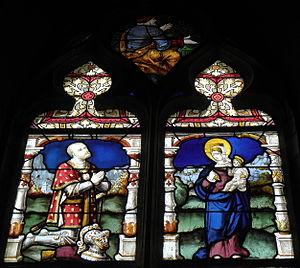
Baie 2 de l'église Saint-Pierre de Visseiche (35).
L'église Saint-Pierre est une église catholique située à Visseiche, en France.